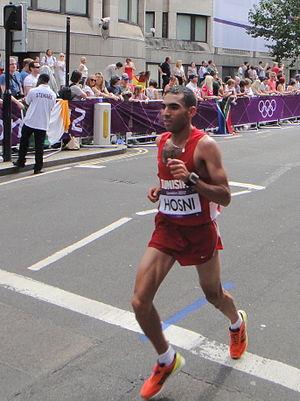
Wissem Hosni, né le 8 mars 1985 à Bou Salem, est un athlète tunisien spécialiste de la course de fond. Il évolue au Club sportif de la Garde nationale.